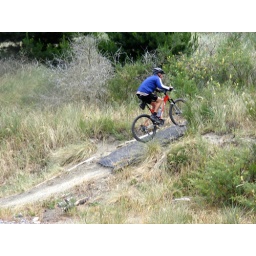
a difficult mountain bike track in sand hills near burwood forest.